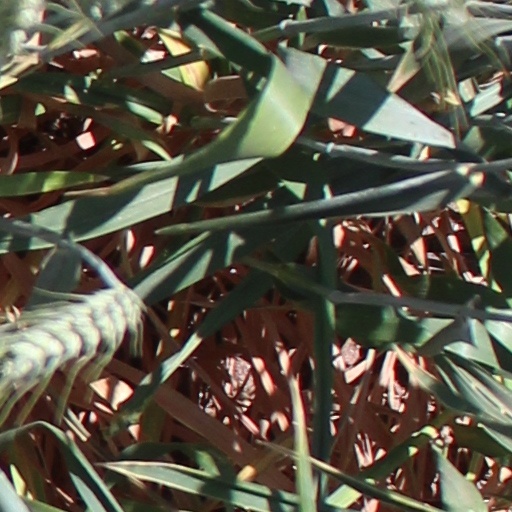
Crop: wheat